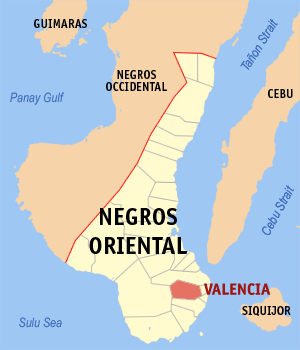
Valencia est une localité de la province du Negros oriental, aux Philippines. En 2015, elle compte 34 852 habitants.